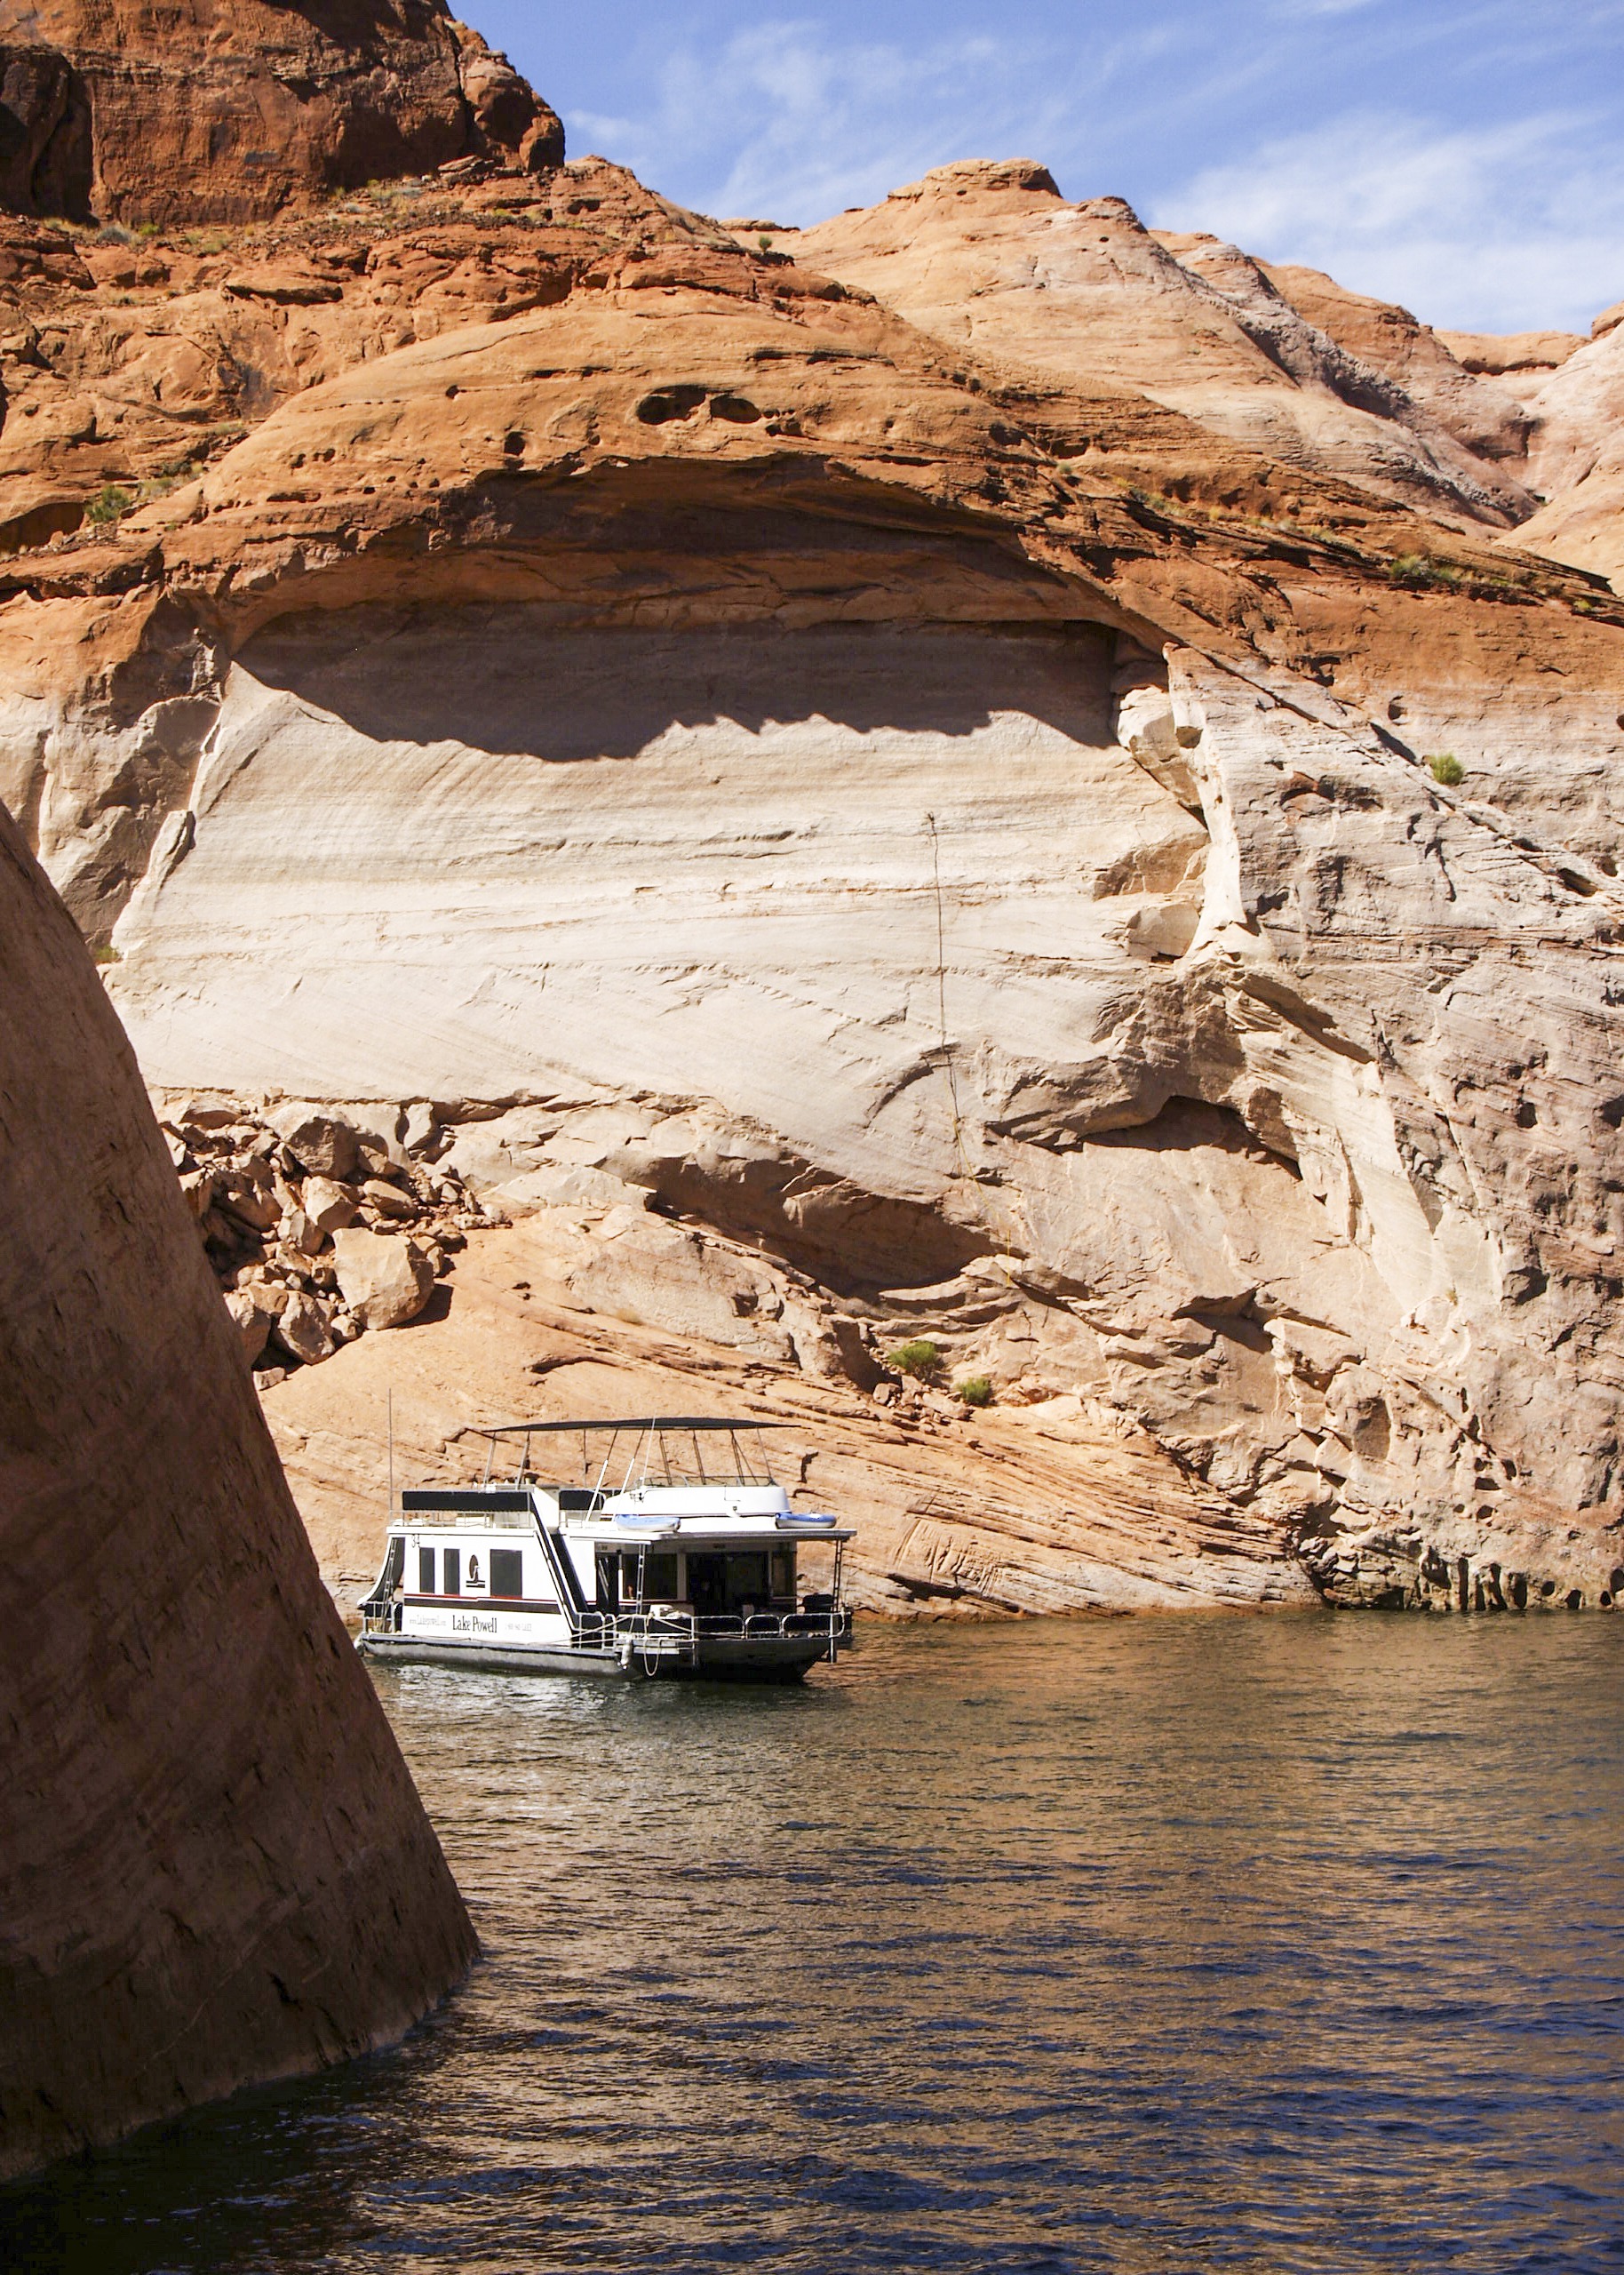
landscape, sea, nature, outdoor, rock, desert, river, valley, vacation, formation, dry, cliff, arch, red, scenery, usa, canyon, terrain, erosion, activity, arizona, rocks, geology, boating, hot, tourist attraction, wadi, landform, water reservoir, lake powell, geographical feature, house boat